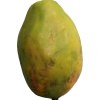
Label: papaya